Port of Antwerp

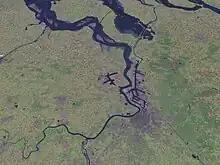
Antwerp's infrastructure before works started on the Deurganck Dock. The Scheldt runs from south to north between the geometrical outlines of the docks on the left and right banks. Other details include the Brussels–Scheldt Maritime Canal at bottom centre, the Albert Canal (the thin line running South East from the docks), the Rhine-Scheldt Junction Canal (top centre), and the Ghent–Terneuzen Canal at top left.

With the opening of the Berendrecht Lock (1989), a crowning achievement in developing the right bank dock complex was obtained. With a length of 500 m between the lock gates and a width of 68 m, the Berendrecht lock was the largest lock in the world when it was built (overtaken by the Kieldrecht lock on Antwerp's Left bank). This lock has a depth of 13.50 m, which makes the sill depth at mean high water equal to 17.75 m. Apart from the Lock, still further development of the right bank has been undertaken on the banks of the Scheldt outside the dock complex. Two large container terminals have been opened here. In 1990, the Europe terminal was operative, while secondly, the North Sea terminal became operative in 1997.